Hisense

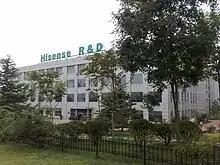
Hisense R&D center in Qingdao, China

Hisense and Hitachi established Hisense-Hitachi Air-conditioning System Co Ltd in 2003. It designs, manufactures and markets its products, which include commercial and household central air-conditioning systems, in China. They sell Hisense-Hitachi products in Japan. It operates a commercial air-con production facility in the Hisense Information Industrial Park.